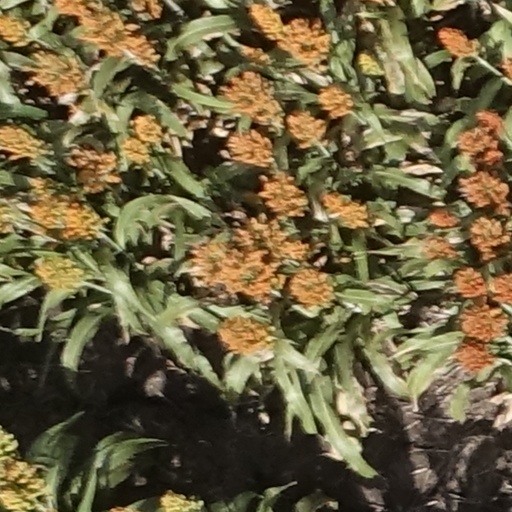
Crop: sorghum